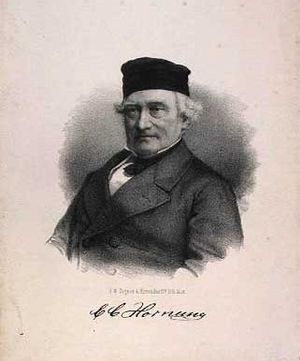
C.C. Hornung
C.C. Hornung
Conrad Christian Hornung var en dansk snedker og klaverbygger, der grundlagde virksomheden Hornung & Møller.